Ed Balls

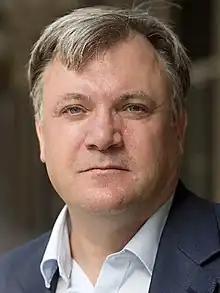
Official portrait, 2021

Edward Michael Balls (born 25 February 1967) is a British former politician, broadcaster and economist. He served as Secretary of State for Children, Schools and Families from 2007 to 2010, and as Shadow Chancellor of the Exchequer from 2011 to 2015. A member of Labour Co-op, he was the Member of Parliament (MP) for Normanton and later for Morley and Outwood between 2005 and 2015.